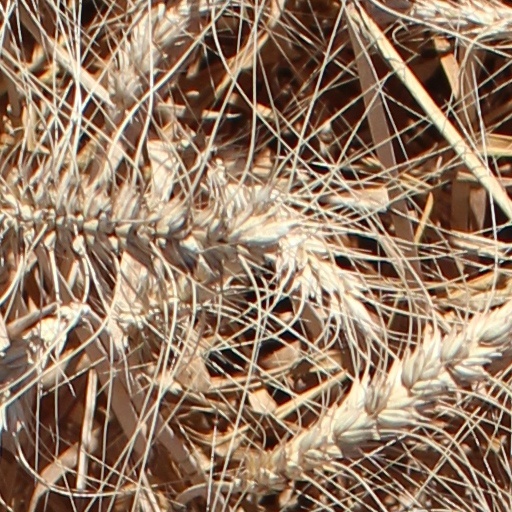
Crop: wheat